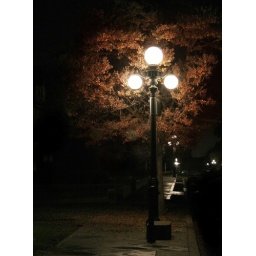
Old street lamp in Los Angeles